MP Promotions

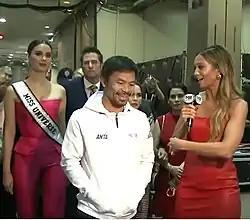
The grand arrival of MP Promotions Founder Manny Pacquiao and President Sean Gibbons (at the back) accompanied by Miss Universe 2018, Catriona Gray. During the bout against Keith Thurman.

The company was established in 2006 founded by then-three-division world champion Manny Pacquiao. Sean Gibbons is currently its president and official matchmaker. The promotions aim to help young aspiring boxers especially in the Philippines.